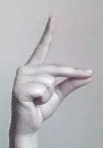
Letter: ta